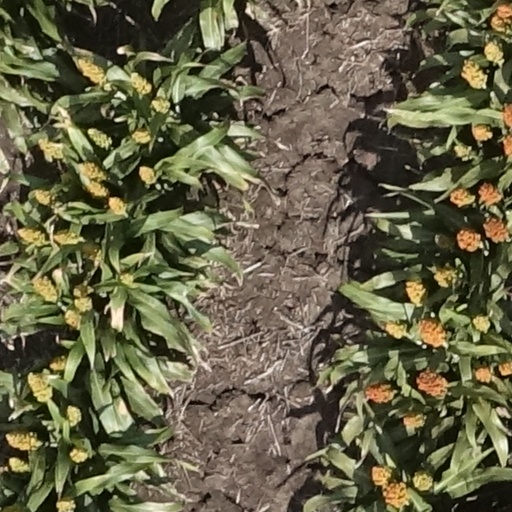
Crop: sorghum